Bob Jensen (American football)

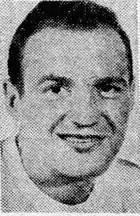
Jensen 1949

Robert Peter Jensen (December 29, 1925 – October 8, 2015) was an American football end and defensive end who played for three seasons in the All-America Football Conference (AAFC) and then in the National Football League (NFL).